Richard Hart (actor)

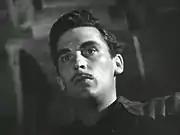
Hart in "Desire Me" (1947)

Hart made his film debut in "Desire Me" (1947) where he appeared alongside Greer Garson and Robert Mitchum. Hart replaced Robert Montgomery in his role after that actor quarrelled with George Cukor. The movie had a troublesome production; after poor previews almost half of it was reshot.